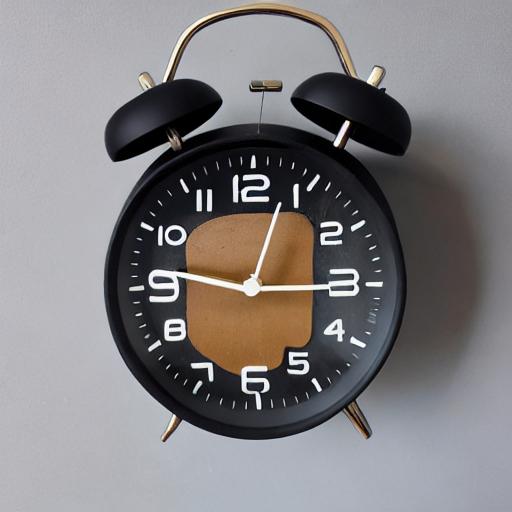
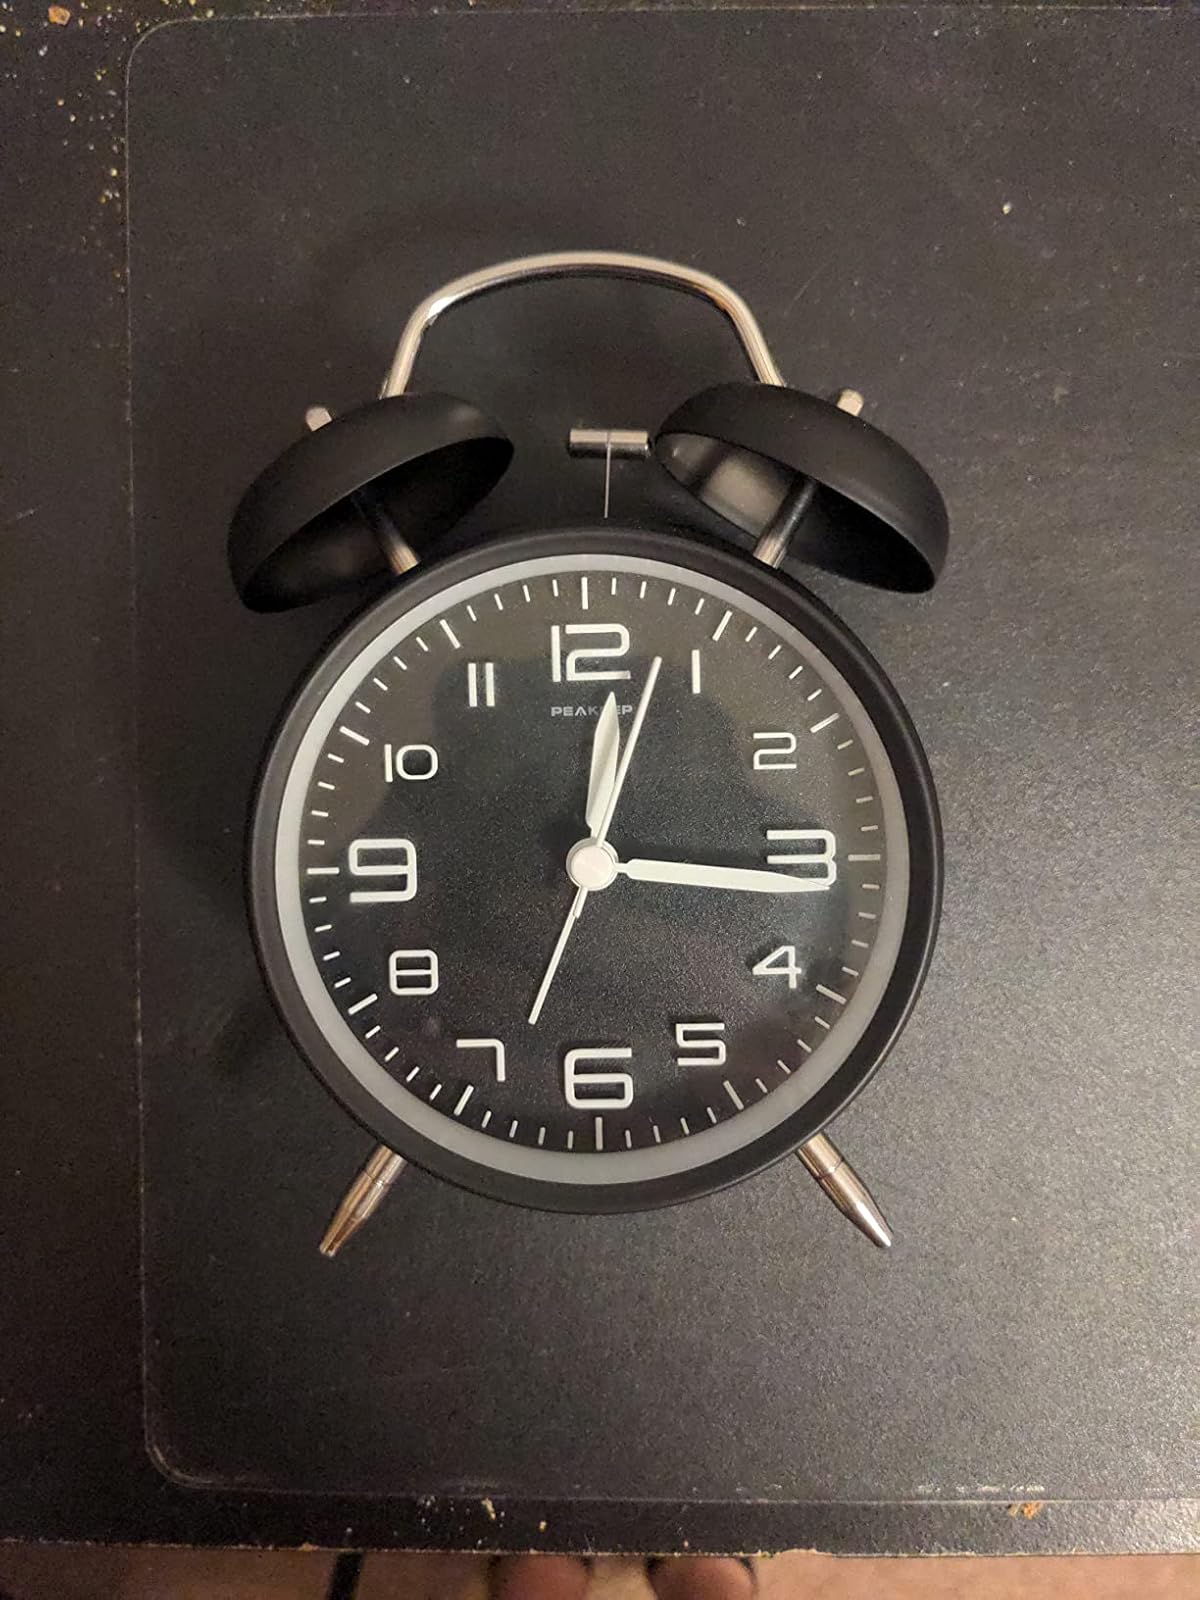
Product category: clock
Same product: no